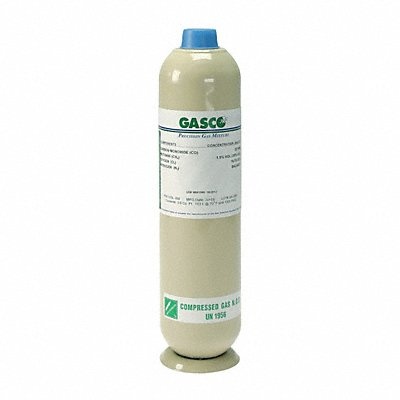
Calibration Gas Carbon Dioxide 103L
Brand: GASCO
Calibration Gas CGA Number Not Applicable Container Type Cylinder Cylinder Capacity 103 L Cylinder Diameter 3.3 in Cylinder Height 13.6 in For Use With All OEM Gas Detectors Gas Mixture Carbon Monoxide 500 ppm Methane (50 Percent LEL) 2.5 Percent Gas Type Carbon Monoxide Methane Nitrogen Oxygen Product Type Calibration Gas Chemical Formula CH4 CO N2 O2 CAS Number 630-08-0 74-82-8 7727-37-9 7782-44-7 Accuracy +/-5 Percent Background Gas Air Calibration Certificate NIST
Category: Hardware > Tool Accessories > Measuring Tool & Sensor Accessories > Gas Detector Accessories